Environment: real
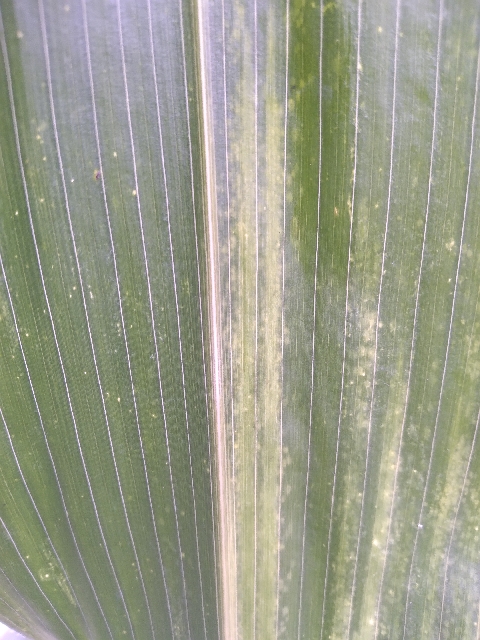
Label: lethal_necrosis